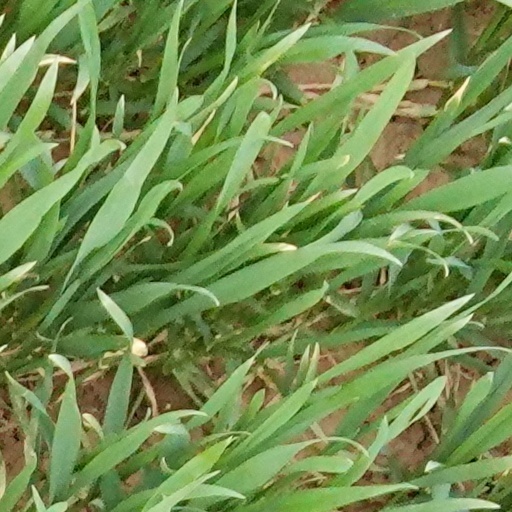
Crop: wheat